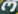
Number: 3